Hinode, Tokyo

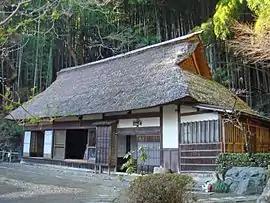
Hinode Seiundo, former Prime Minister Nakasone's retreat

Hinode is located in the foothills of the Okutama Mountains of western Tokyo. The highest point is Mount Hinode at 902 m. The Hirai and Ōguno Rivers drain the town.